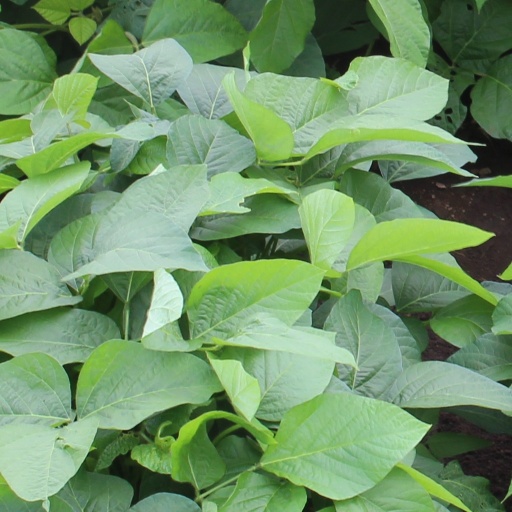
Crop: soybean